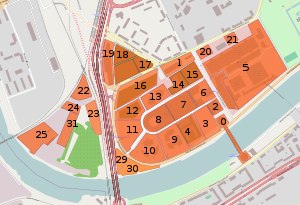
Moskvas Internationale Forretningskvarter
Plan over bydelen
Moskvas Internationale Forretningskvarter, tidligere Moskva City, er et nyt forretningskvarter i Presnenskij rajon i den Centrale administrative okrug i Moskva, der hovedsageligt består af skyskrabere. Flere af Europas ti højeste bygninger findes i kvarteret. Federation Tower er med sine 374 m Europas højeste bygning. Tidligere var OKO også i MMDT med sine 354 m Europas højeste bygning.